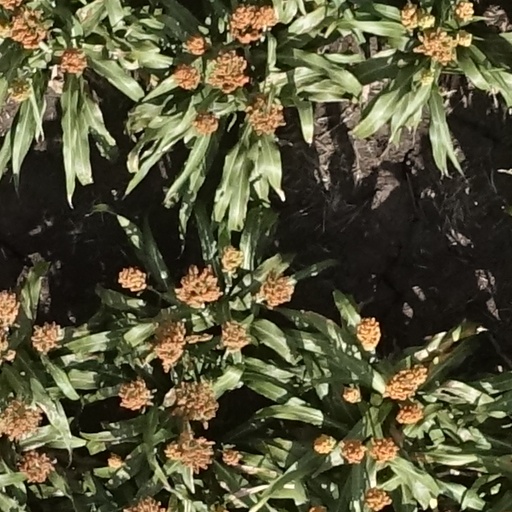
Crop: sorghum